Tanks of the Polish Armoured Forces

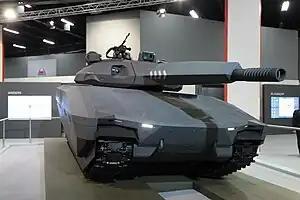
The PL-01 at the International Defence Industry Exhibition in 2013

The Drawa fire control system, developed by Polish engineers, contains the gunner's day sight PCD and the TES thermovision night sight developed by the Israeli company ELOP, the commander's combined day-night passive observation and aiming sight POD-72, a ballistic computer, a laser rangefinder and a data system processing information for the ballistic computer. The sighting of the ballistic computer depends on the target's speed, weather conditions, projectile temperature and projectile type. The driver would use the control and diagnostic complex US-DK-1 controlling the tank's main systems and displaying information on a monitor. The driver's night sight was replaced by the "Radomka" passive night sight.